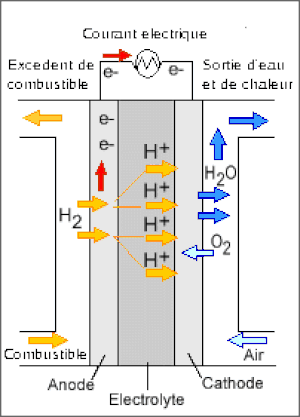
Les piles à combustible à membrane d'échange de protons, connues aussi sous le nom de piles à combustible à membrane électrolyte polymère sont un type de piles à combustible développées pour des applications dans les transports aussi bien que pour des applications dans les portables. Leurs caractéristiques propres incluent un fonctionnement des gammes de basses pressions et températures et une membrane électrolyte polymère spécifique.
L'origine de la vie sur Terre demeure incertaine. Les plus anciens micro-organismes fossiles observés sont datés d'au moins 3,5 Ga durant le Paléoarchéen. Une étude publiée en 2015 sur des inclusions de carbone considérées comme d'origine organique leur assigne un âge de 4,1 milliards d'années et plus récemment des précipités hydrofuges sous-marins trouvés dans des roches sédimentaires ferrugineuses de la ceinture de roches vertes de Nuvvuagittuq ont été interprétés comme de possibles traces de vie il y a au moins 3,77 milliards d'années et peut-être 4,28 milliards d'années. Si leur origine biologique est confirmée, la vie pourrait donc être apparue dès l'Hadéen.